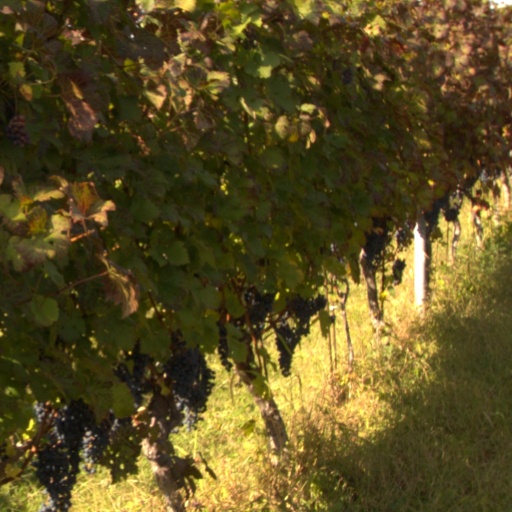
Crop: grape